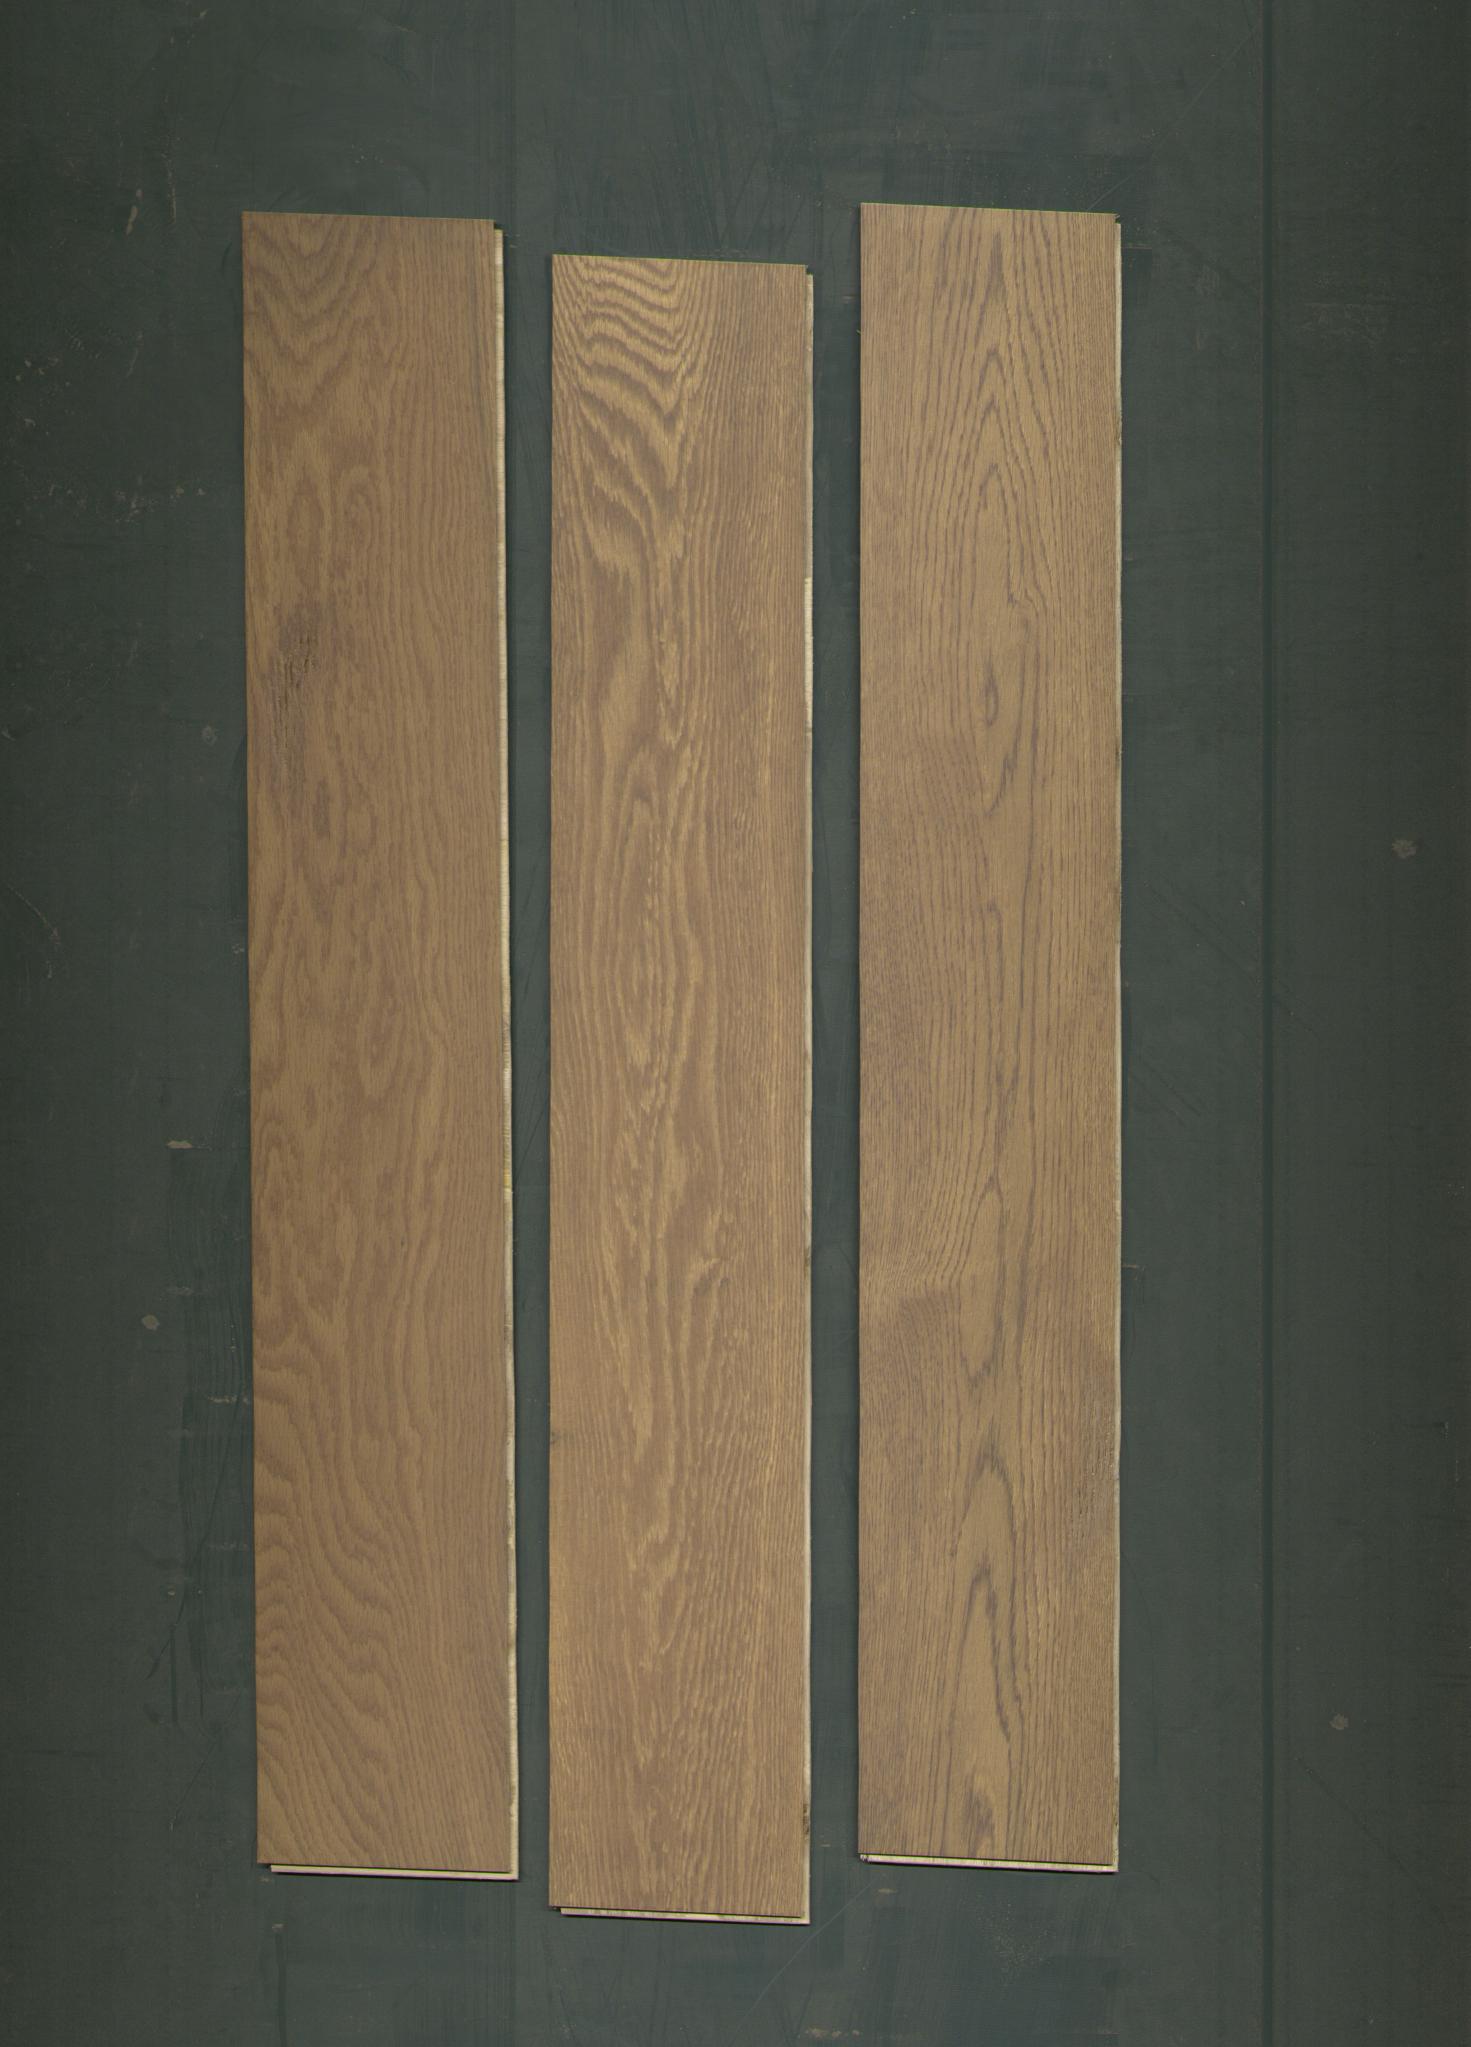
Label: mixers